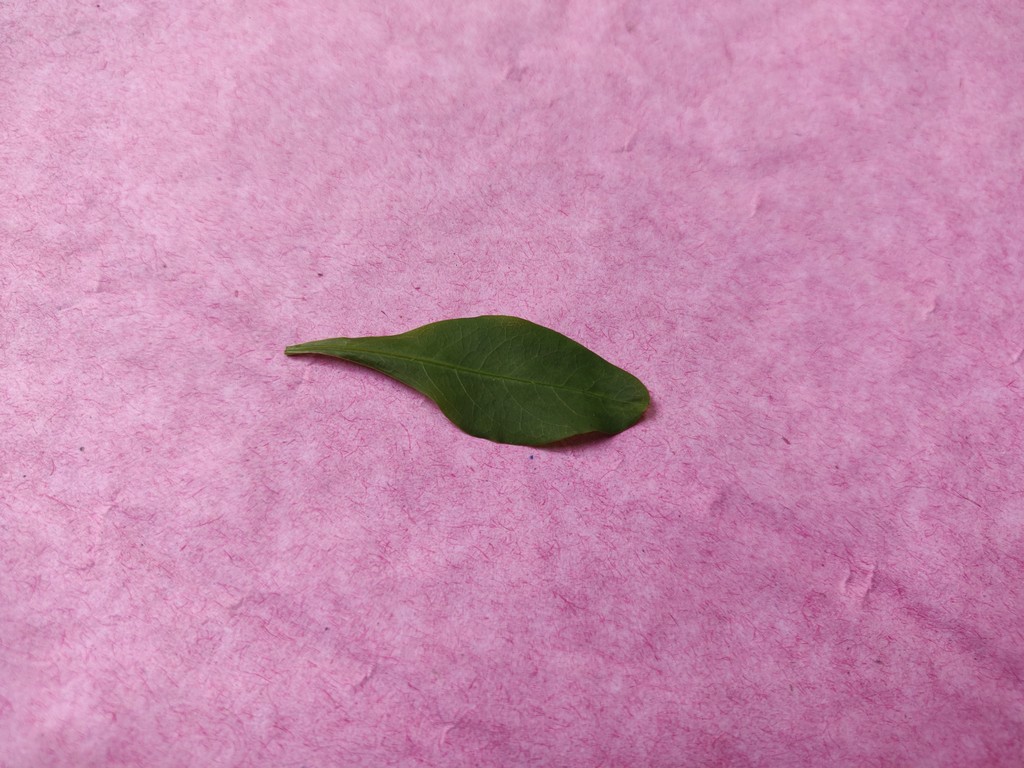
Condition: Healthy
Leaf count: single
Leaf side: front